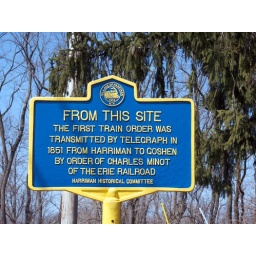
This sign commemorates the place where the very first train order was given by telegraph, right here in my town.